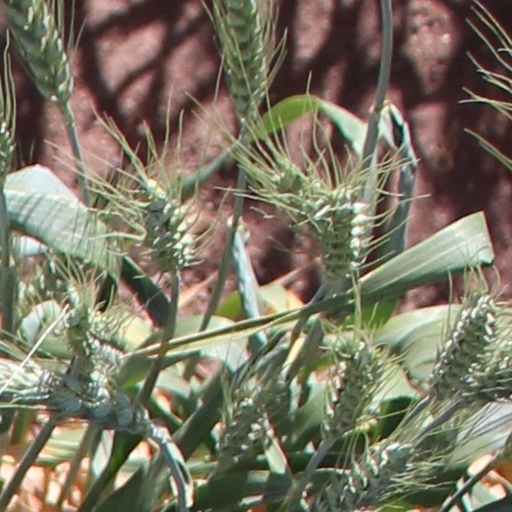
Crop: wheat